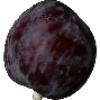
Label: Plum 1